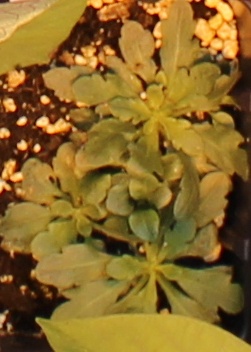
Label: Horseweed